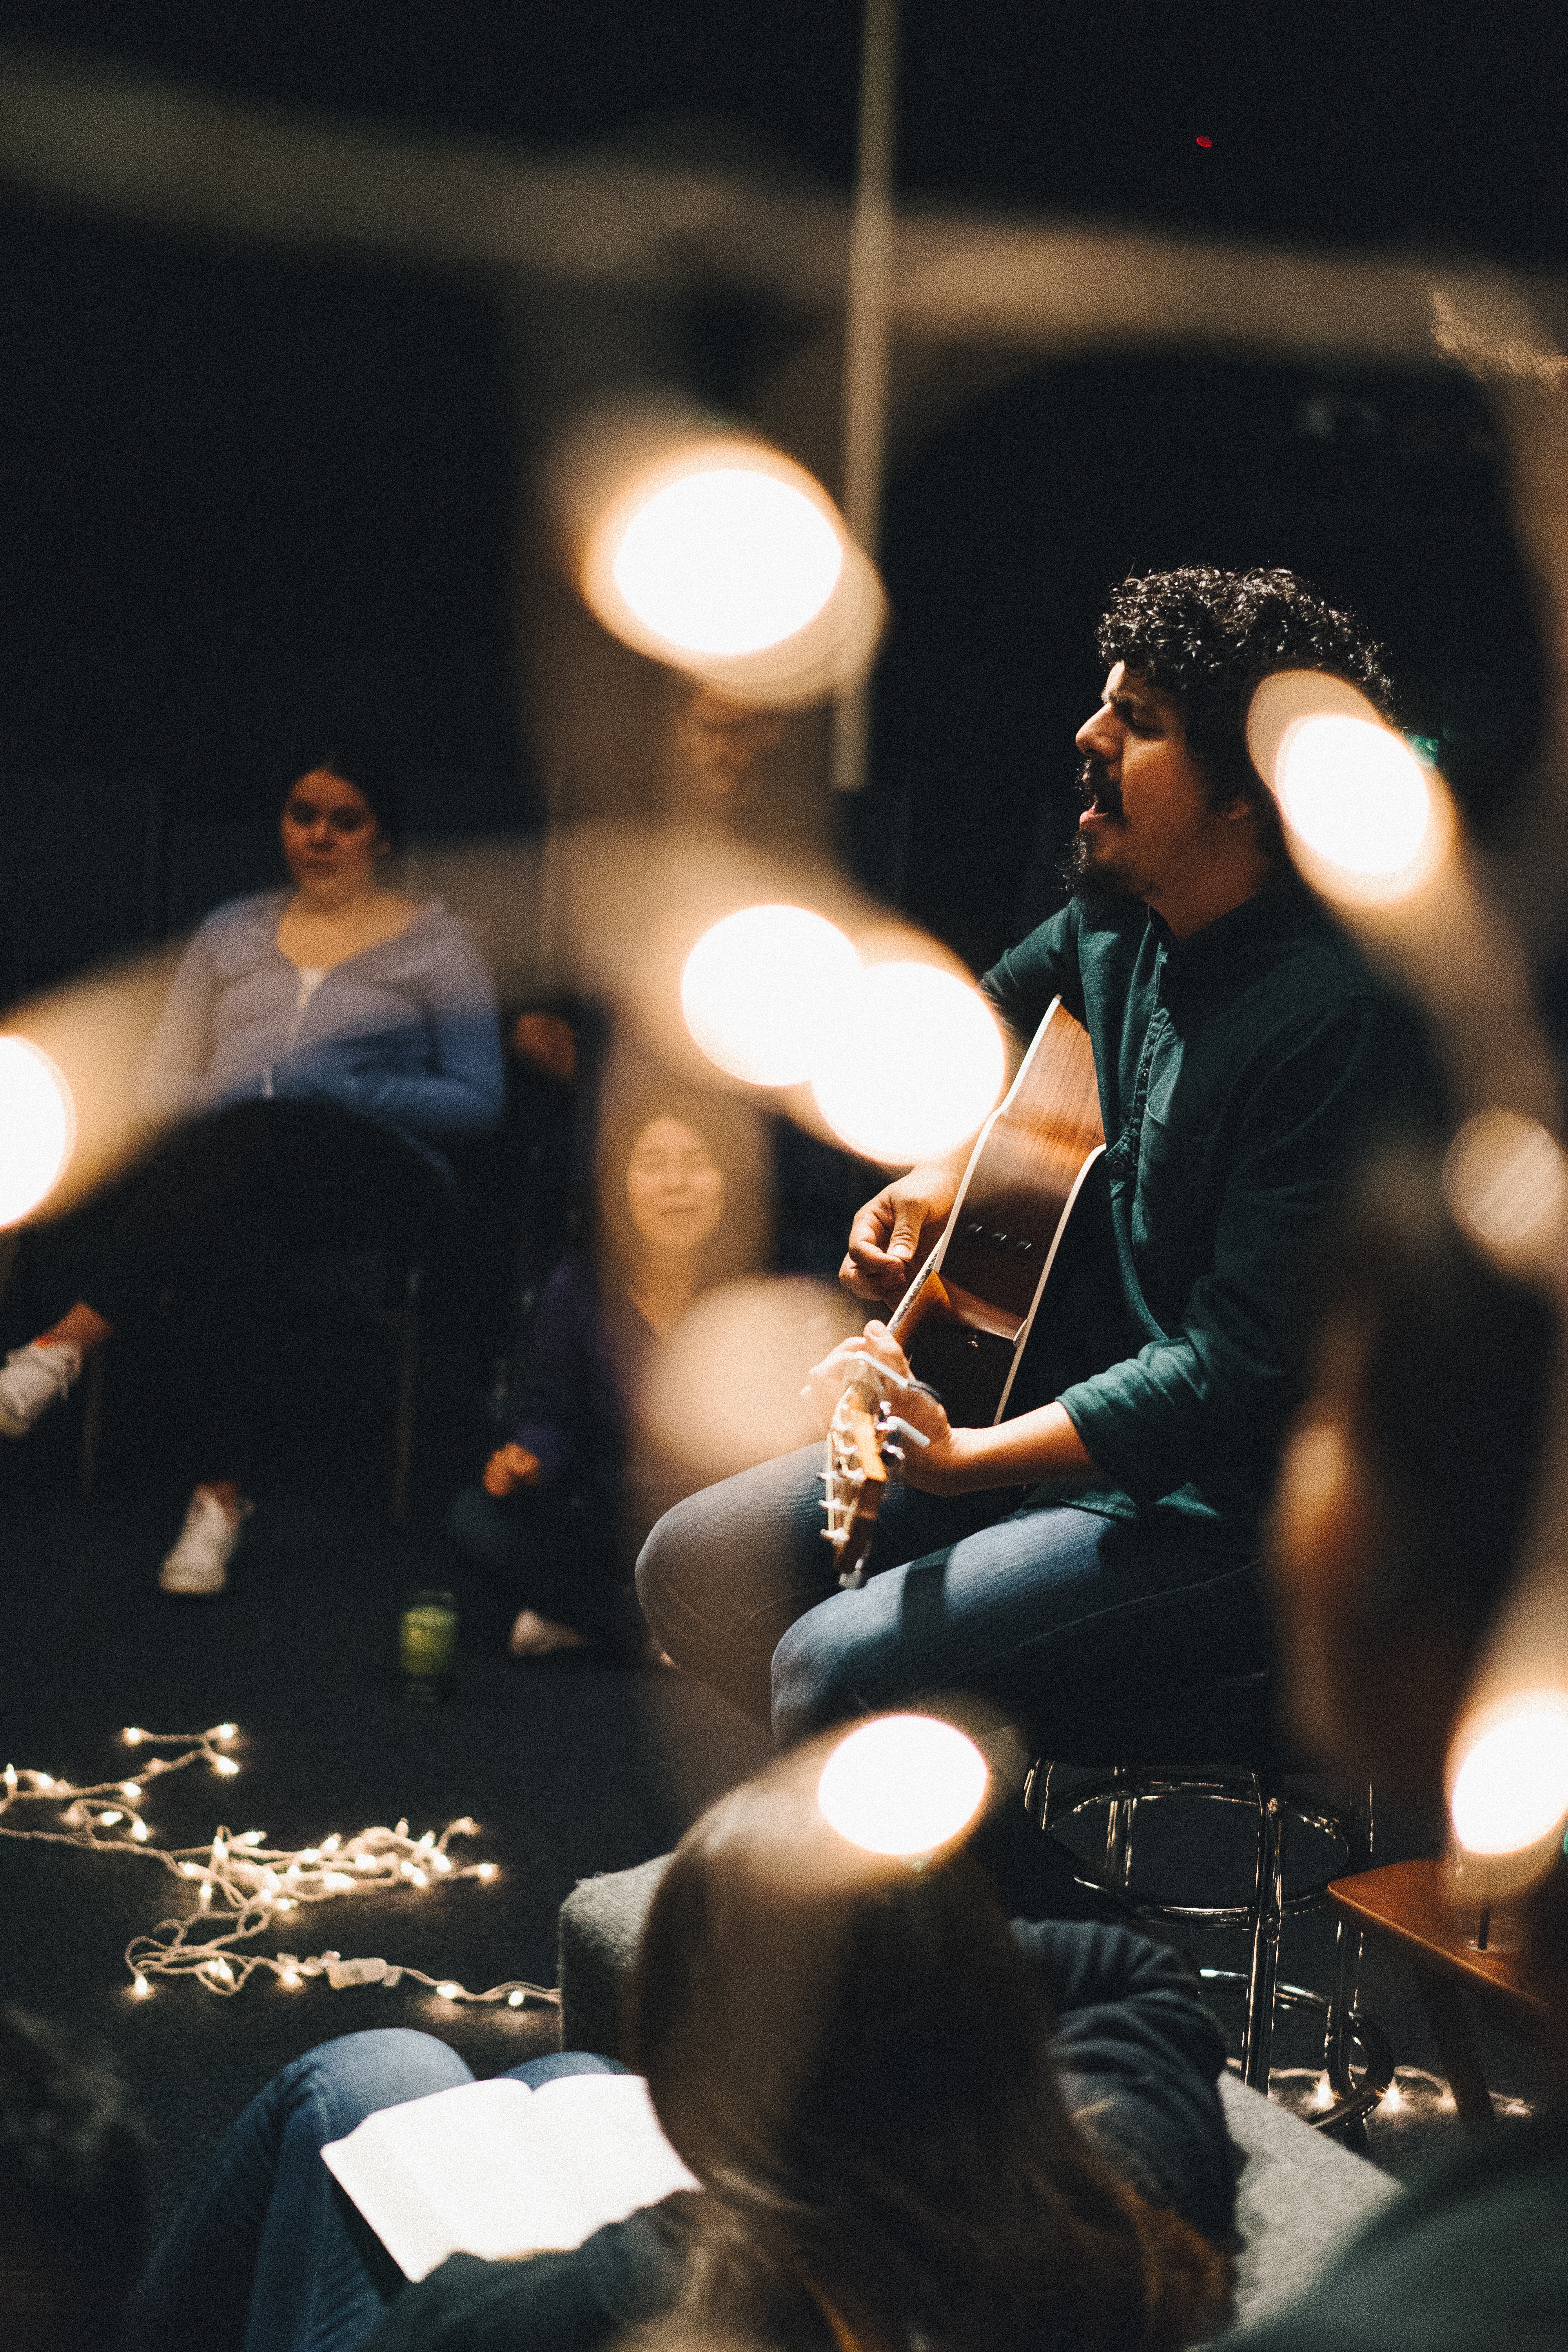
music, concert, musician, performance art, stage, orchestra, performance, singing, guitarist, drummer, entertainment, performing arts, singer songwriter, musical ensemble